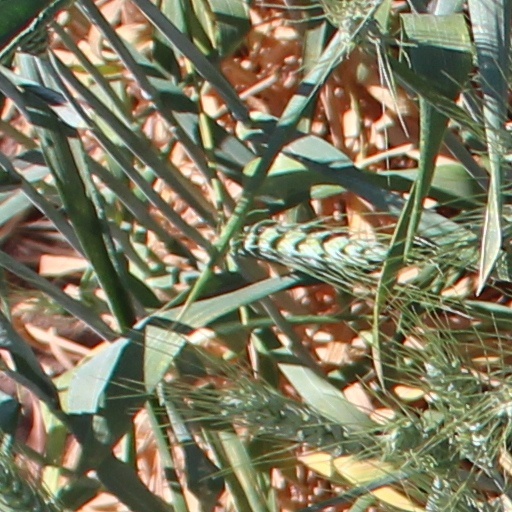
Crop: wheat